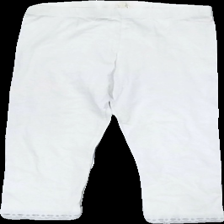
View: front
Type: Tights
Category: Children
Brand: H&M
Colors: White
Material: 100% bomull
Pattern: Lace
Cut: Tight
Size: 140
Season: All
Stains: Minor
Damage: smuts fläck
Damage location: top center
Damage 2: luddigt
Damage 2 location: bottom right
Damage 3: luddigt
Damage 3 location: bottom left
Price range: <50
Recommended usage: Export
Description: tights med spets